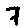
Label: 7